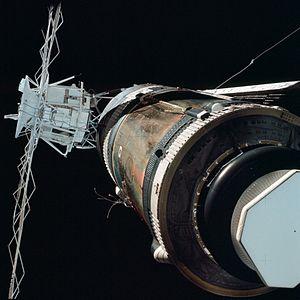
Skylab 2 a été la première mission habitée à destination de Skylab, la première station spatiale américaine. La mission a été lancée par une fusée Saturn IB et emportait un équipage de trois personnes. Le nom de Skylab 2 se réfère également au véhicule utilisé pour cette mission. La mission Skylab 2 a établi un record de durée de vol spatial habité et son équipage étaient les premiers occupants d'une station spatiale à rentrer en vie sur Terre.